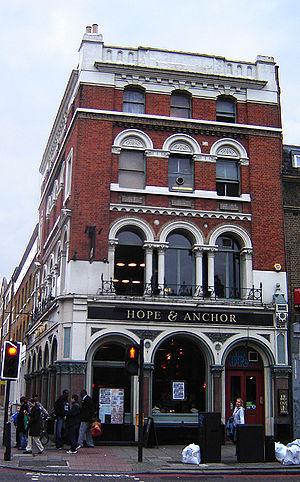
The Stranglers est un groupe rock britannique, originaire de Guildford, Surrey, en Angleterre. Difficilement assimilable à un style musical, les Stranglers ont évolué d'album en album, passant par le rock, le post-punk, le rock électronique, la new wave et le pop rock avec des incursions dans le jazz, le reggae, la soul ou encore le rhythm and blues. Leur son est caractérisé par la basse à la fois mélodique et agressive de Jean-Jacques « JJ » Burnel et par les rapides arpèges de Dave Greenfield, joués indifféremment sur orgue Hammond, synthétiseur, piano ou clavecin.
Le pub rock est un genre de musique rock ayant émergé au début et au milieu des années 1970 au Royaume-Uni. Le pub rock est lancé en guise de réponse contre le rock progressif et le glam rock. À ses débuts, le pub rock privilégiait pendant les concerts les petits pubs et les clubs plutôt que les grands stades. Le genre est le catalyseur de la scène punk rock britannique.